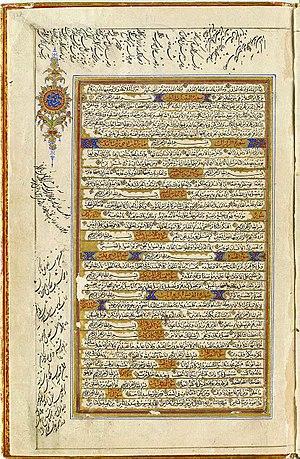
Al-Kawthar est le nom traditionnellement donné à la 108ᵉ sourate du Coran, le livre sacré de l'islam. Elle comporte 3 versets. Rédigée en arabe comme l'ensemble de l'œuvre religieuse, elle fut proclamée, selon la tradition musulmane, durant la période mecquoise.
Al-Zalzala est le nom traditionnellement donné à la 99ᵉ sourate du Coran, le livre sacré de l'islam. Elle comporte 8 versets. Rédigée en arabe comme l'ensemble de l'œuvre religieuse, elle fut proclamée, selon la tradition musulmane, durant la période médinoise.
Al-Kafirun est le nom traditionnellement donné à la 109ᵉ sourate du Coran, le livre sacré de l'islam. Elle comporte 6 versets. Rédigée en arabe comme l'ensemble de l'œuvre religieuse, elle fut proclamée, selon la tradition musulmane, durant la période mecquoise.
At-Takathur est le nom traditionnellement donné à la 102ᵉ sourate du Coran, le livre sacré de l'islam. Elle comporte 8 versets. Rédigée en arabe comme l'ensemble de l'œuvre religieuse, elle fut proclamée, selon la tradition musulmane, durant la période mecquoise.